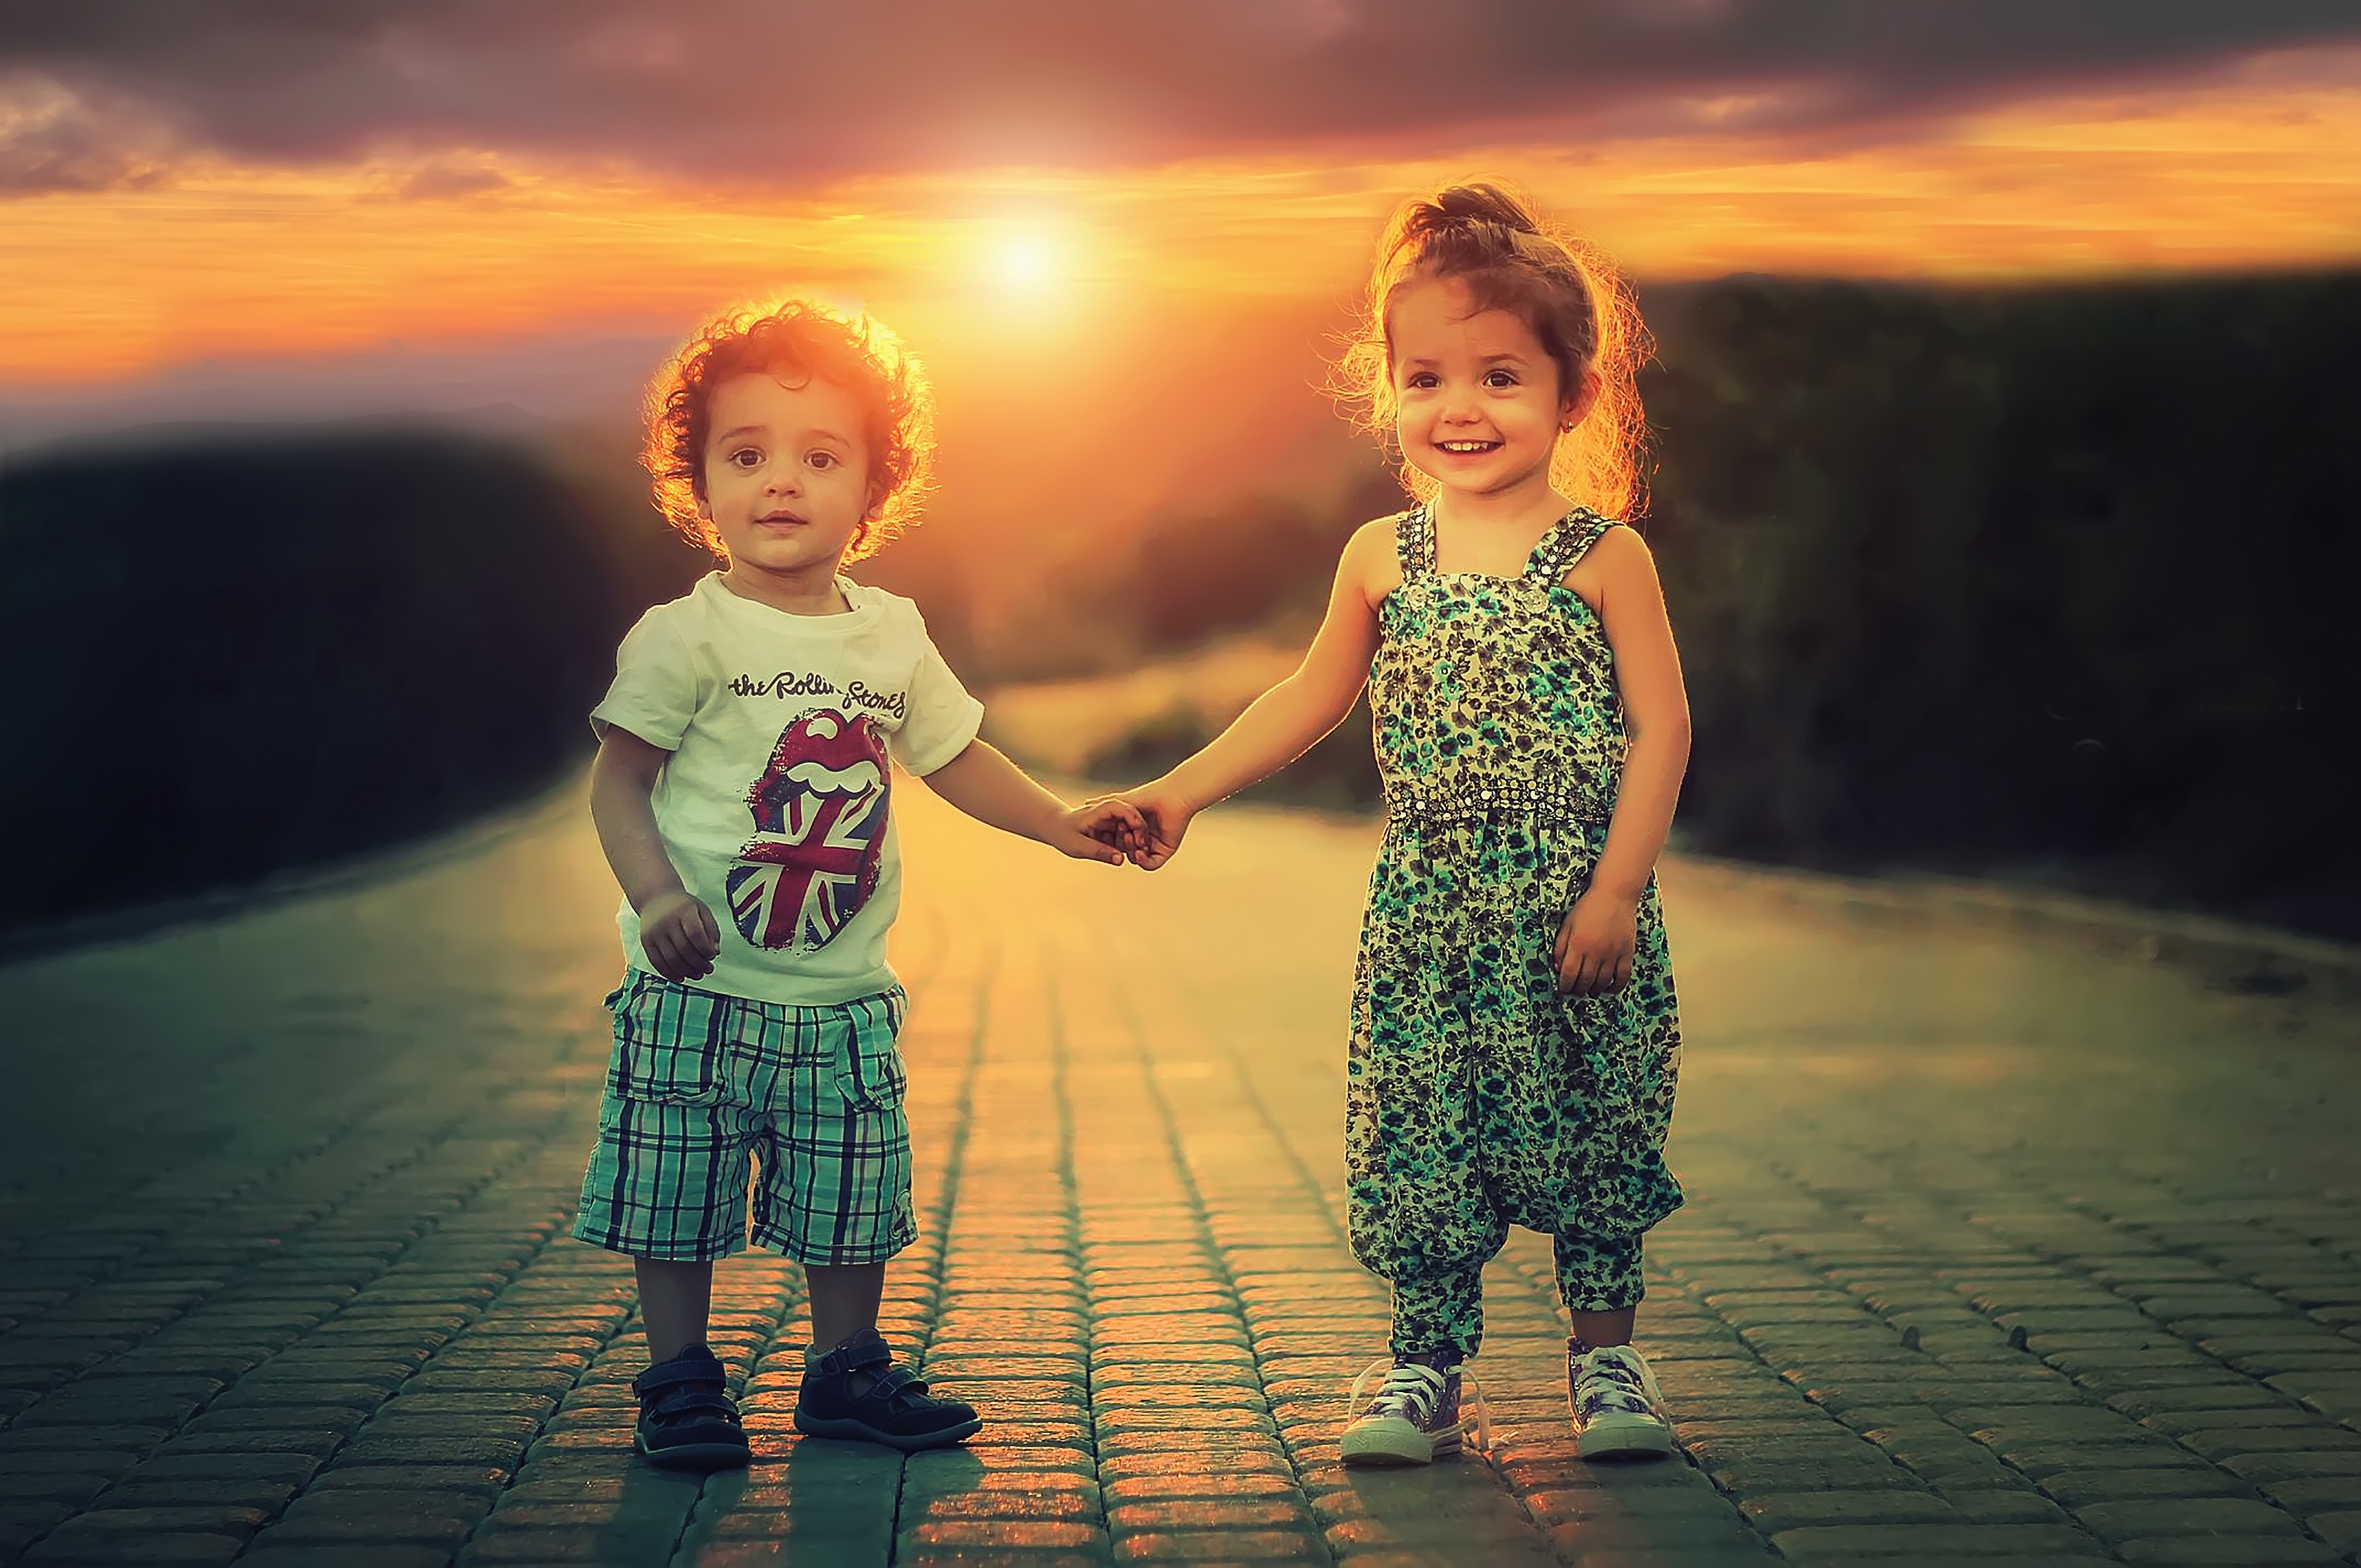
person, group, people, girl, sunset, sunlight, cute, summer, female, love, evening, portrait, color, child, family, children, friends, happiness, photograph